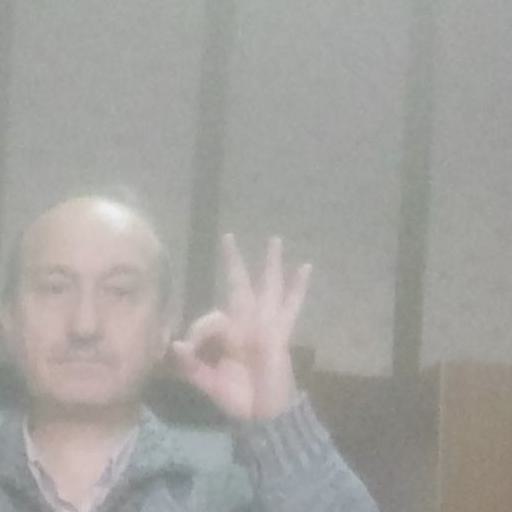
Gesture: ok